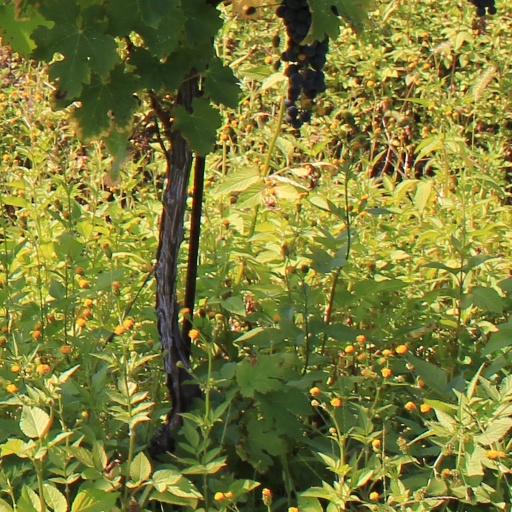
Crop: grape